Daniel Kellogg (judge)

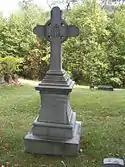
Daniel Kellogg's grave marker.

Kellogg died in Brattleboro on May 10, 1875. He was buried at Prospect Hill Cemetery in Brattleboro.